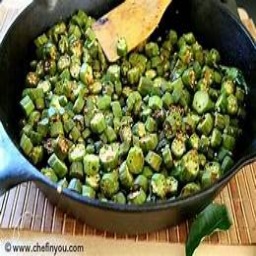
Label: okra_stew